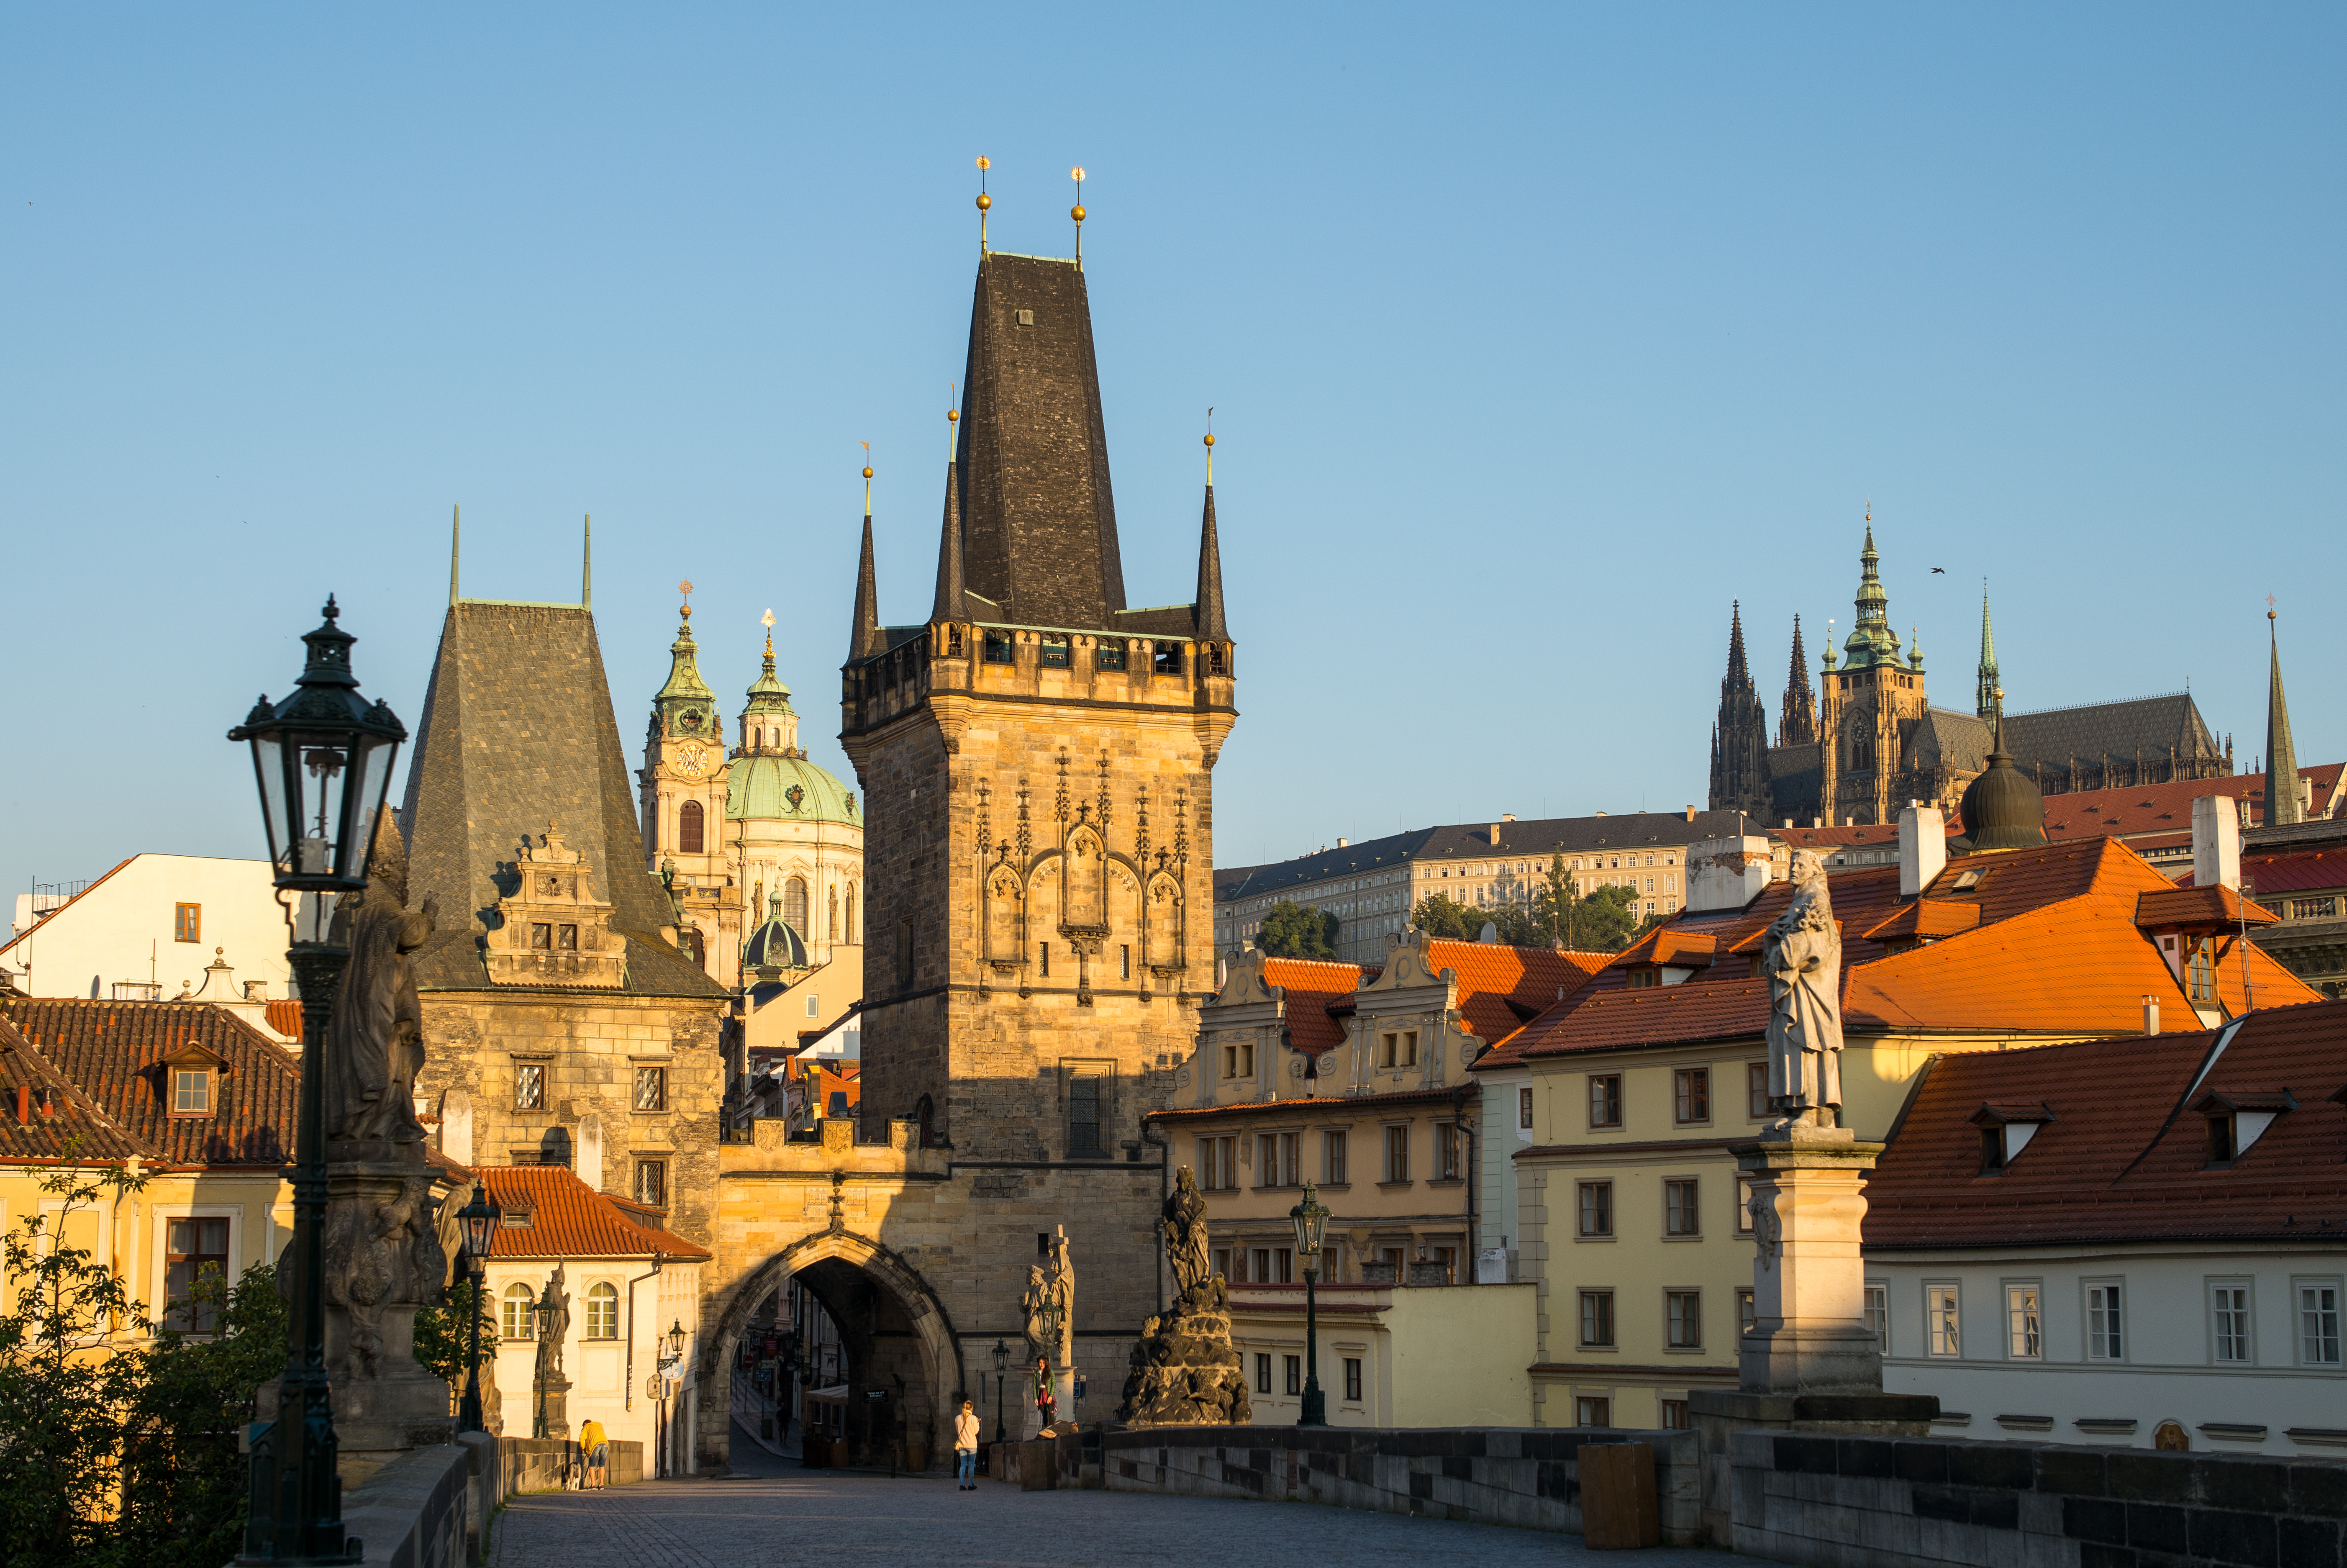
architecture, morning, town, building, chateau, city, cityscape, panorama, summer, travel, europe, evening, plaza, castle, landmark, church, cathedral, prague, tourism, gate, place of worship, m, spire, spires, praga, 50, town square, quarter, leica, mala, 240, summilux, hrad, strana, hradcany, karluv, most, charles, czech, czechia, cesko, praha, praag, prag, lesser, prazsky, brideg